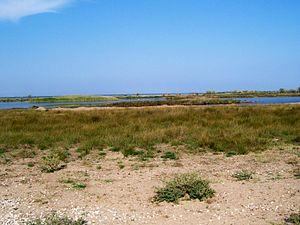
L'île de Touzla ou île de Tuzla se trouve au milieu du détroit de Kertch, entre à l'ouest la péninsule de Kertch et à l'est la péninsule de Taman.